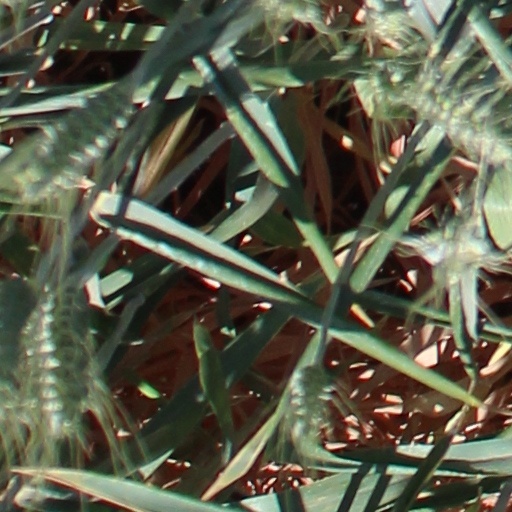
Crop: wheat